Robertsonian translocation

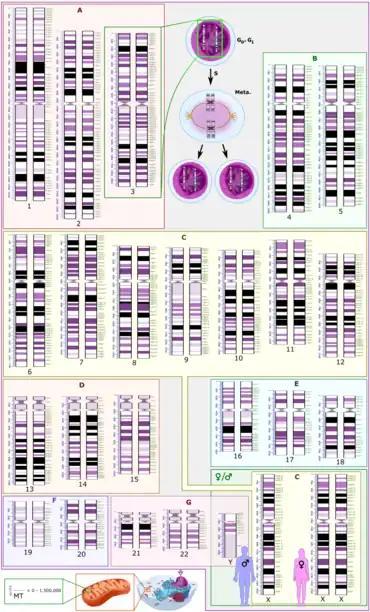
Human karyotype with annotated bands and sub-bands as used for the nomenclature of chromosome abnormalities. It shows dark and white regions as seen on G banding. Each row is vertically aligned at centromere level. It shows 22 homologous autosomal chromosome pairs, both the female (XX) and male (XY) versions of the two sex chromosomes, as well as the mitochondrial genome (at bottom left).

The International System for Human Cytogenomic Nomenclature (ISCN) is an international standard for human chromosome nomenclature, which includes band names, symbols and abbreviated terms used in the description of human chromosome and chromosome abnormalities. Abbreviations include "rob" for Robertsonian translocations. For example, rob(21;21)(q10;q10) causes Down syndrome.